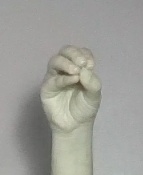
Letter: ha